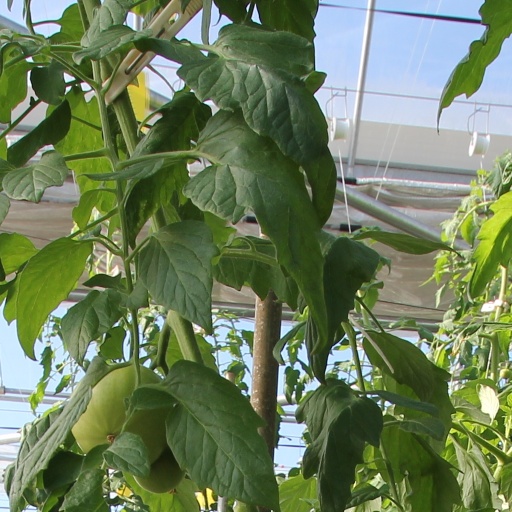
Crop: tomato